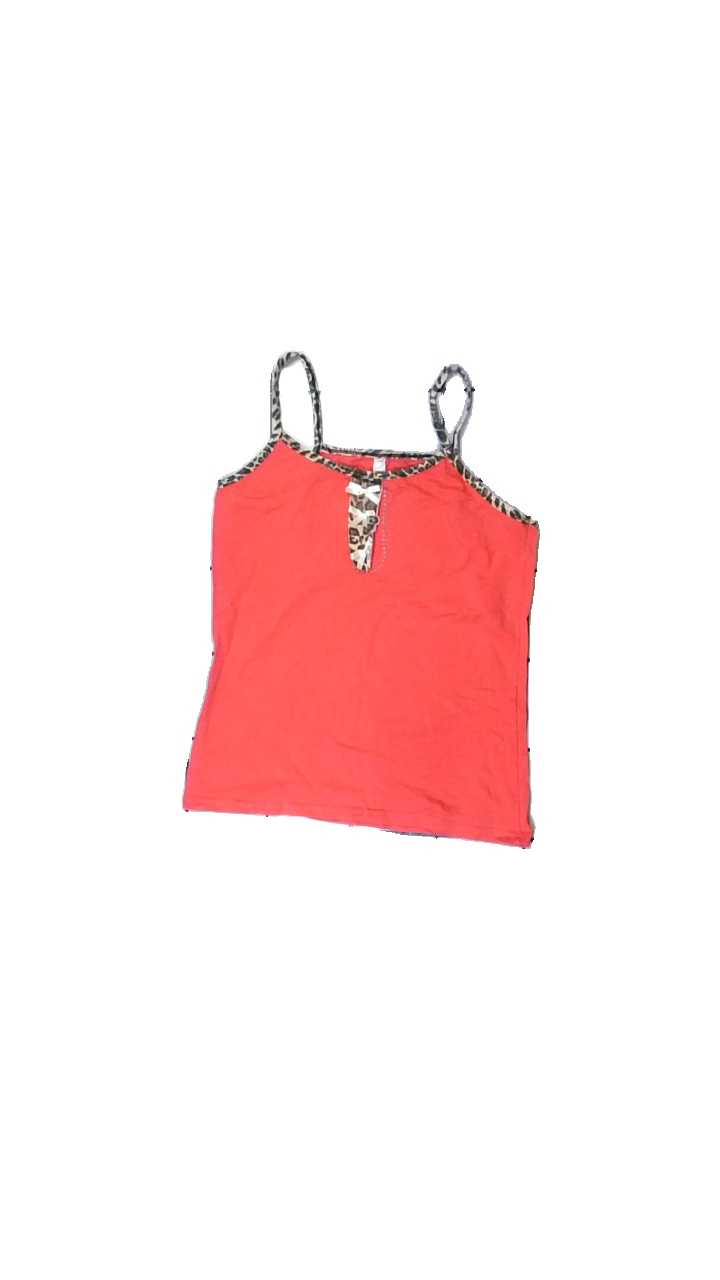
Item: Tank Top (Ladies)
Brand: Night Angel
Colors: Pink, Beige, Black
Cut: Regular
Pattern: Animal print
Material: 100% cotton
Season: Summer
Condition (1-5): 3
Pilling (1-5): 3
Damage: some glitter lost, outwashed
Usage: Recycle
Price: <50